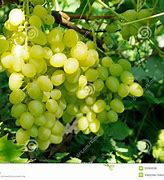
Label: Grapes